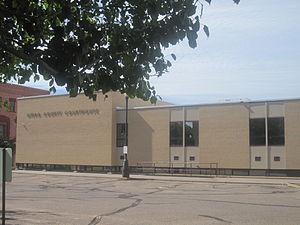
Le comté d'Otero est un comté des États-Unis, situé dans l'État du Colorado. Son chef-lieu est La Junta. Créé en 1889, le comté est nommé d'après Miguel Otero, fondateur de cette ville.